Flat sawing

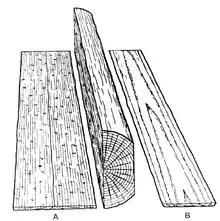
Lumber produced by flat sawing from a log. Plank A has been cut from the middle, and is as wide as the original log. Plank B has been cut closer to the side, and shows slash grain.

Flat sawing, flitch sawing or plain sawing is a woodworking process that produces flat-cut or plain-cut boards of lumber.